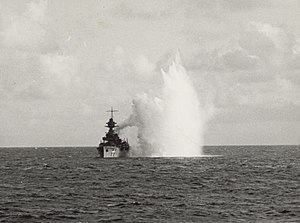
Operation Safari / Forløb
Artilleriskibet Niels Iuel angribes af tyske jagerbombere ud for Hundested. Skibet blev sat på grund ved Anneberg
Operation Safari var en militæroperation gennemført af den tyske værnemagt tidligt om morgenen den 29. august 1943 med det formål at afvæbne og opløse den danske hær og flåde i kølvandet på augustoprøret og samarbejdspolitikkens ophør. Flådens sænkning var en vigtig begivenhed som dansk modsvar til aktionen. På dansk side resulterede operationen i 23 faldne danskere, 2 dræbte civile og ca. 53 danske sårede. Tyskerne havde også tilsvarende tab.